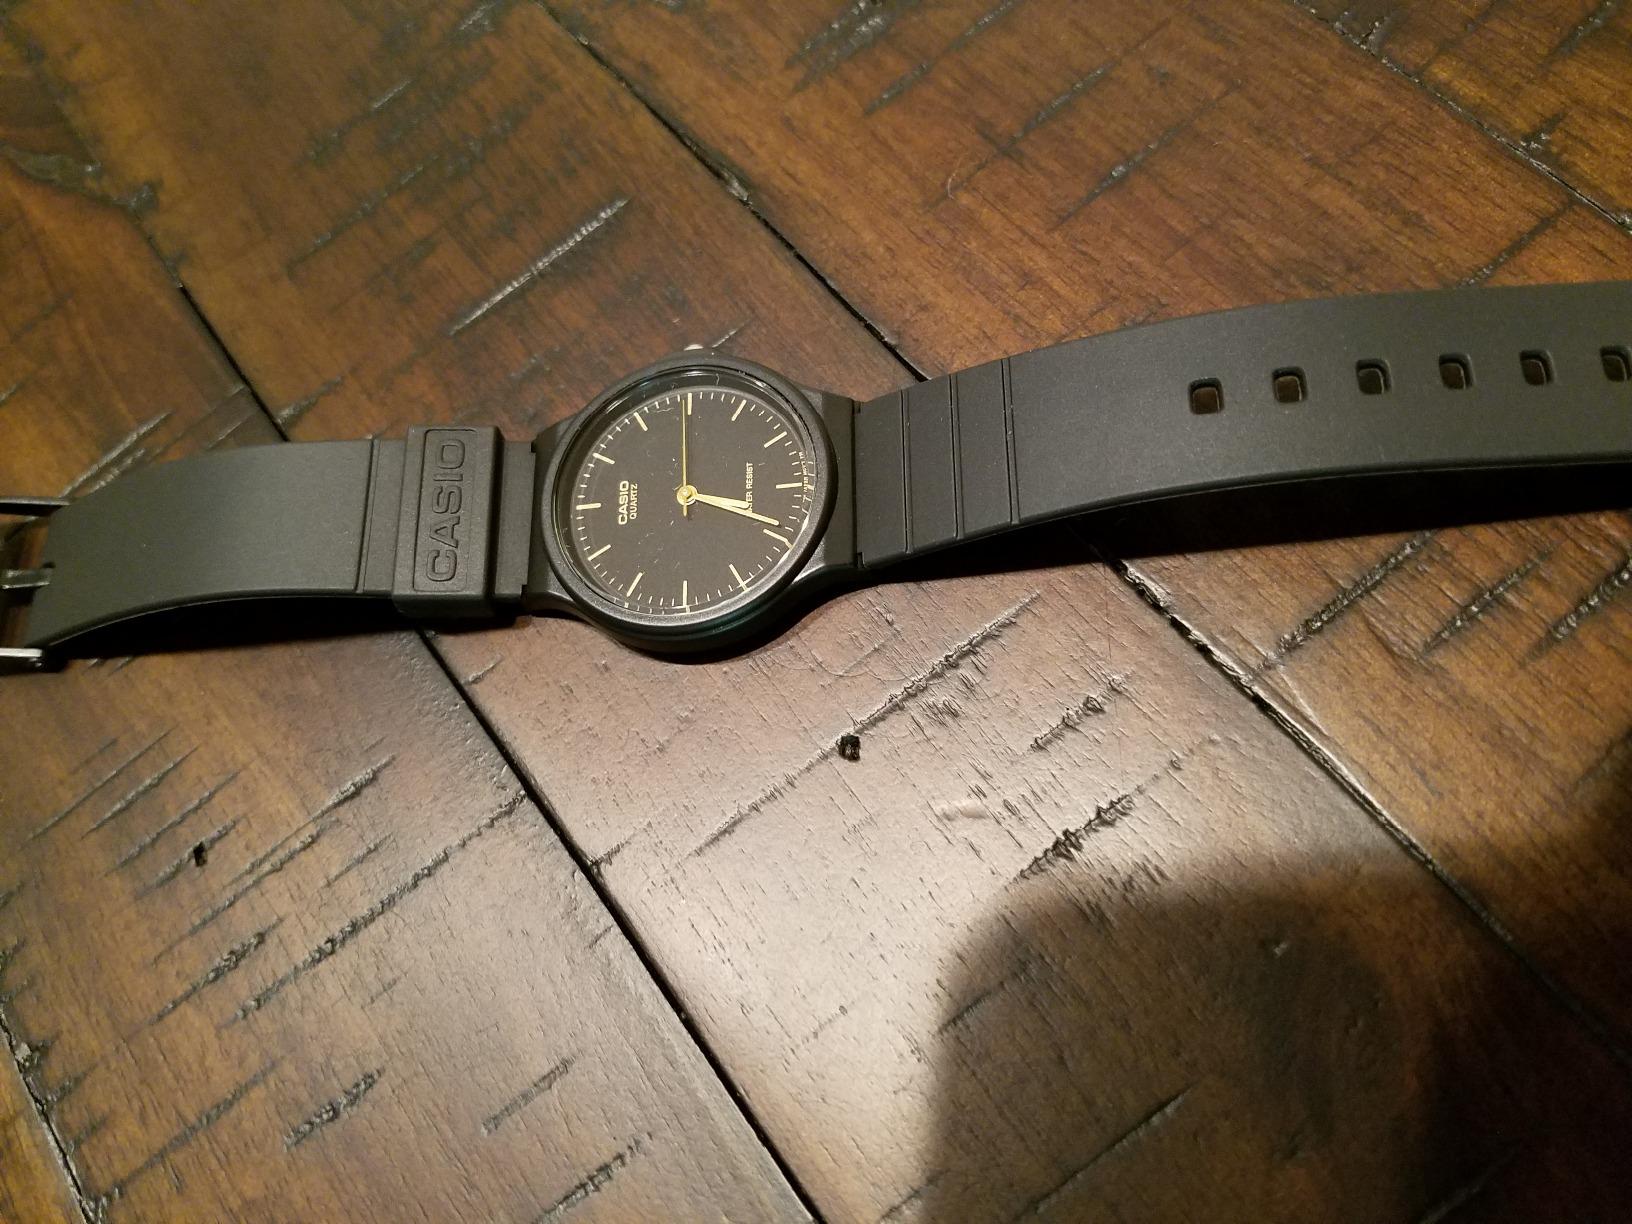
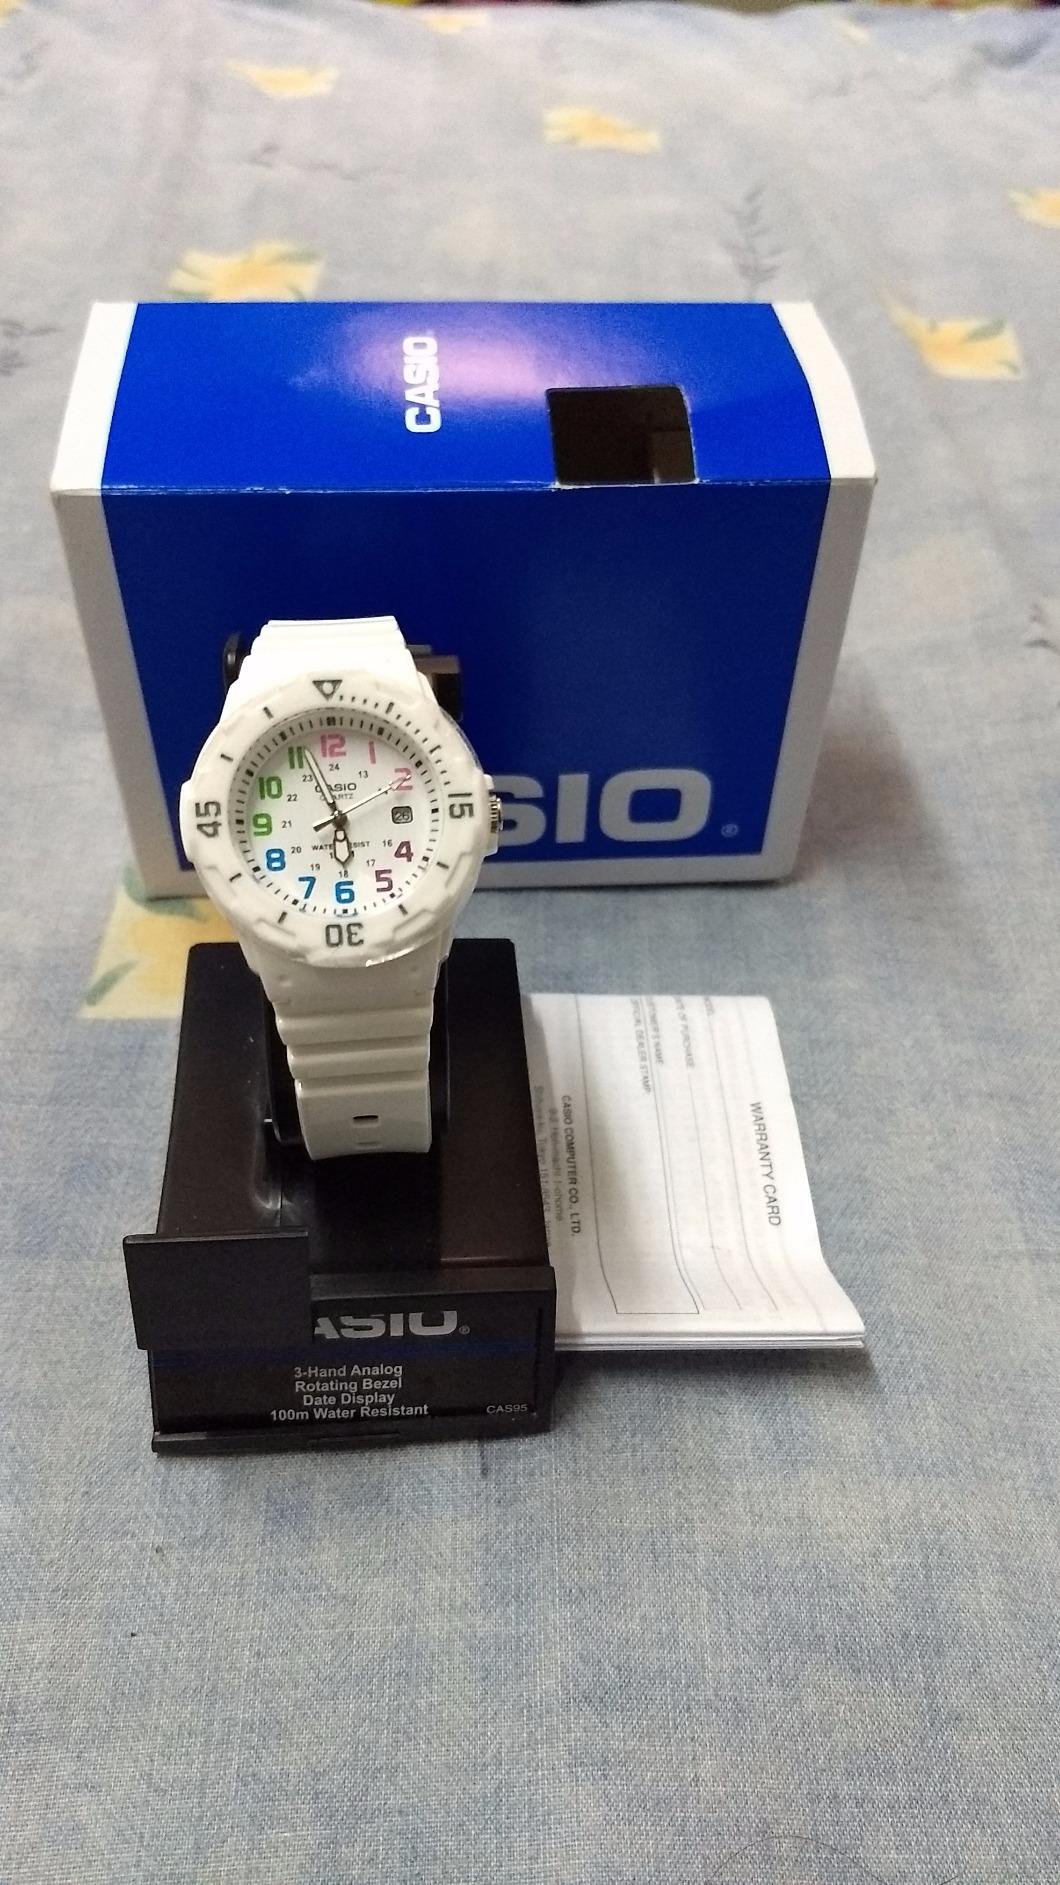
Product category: accessories_watch
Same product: no